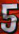
Number: 5